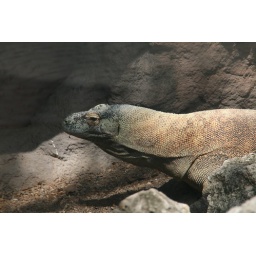
Ok not a safari but a trip to busch gardens down the street from my house in tampa florida